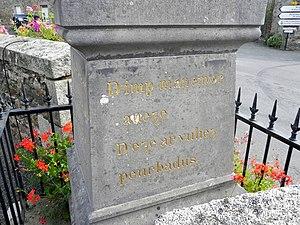
Dédicace en langue bretonne